Silesian independence

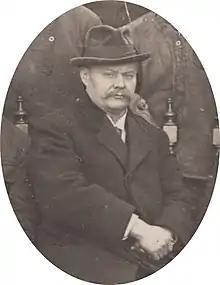
Józef Kożdoż, leader of the Silesian People's Party. Kożdoń wrote: "I'm not a German, but I'm not and I don't want to be a Pole, too. I'm Polish speaking Silesian [...] A language commonwealth don't decide about a national union, deciding factor is spirit commonwealth. Silesia has this commonwealth – own separate land's traditions".

The Silesian People's Party was founded in summer of 1908 by the principal of an elementary school, Józef Kożdoń, in Skoczów. On 7 February 1909, the party counted about 2,000 members in 30 local groups in the counties of Bielsko, Cieszyn and Fryštát. Local groups in Frydek county formed later. Members and electors of the SPP came from Protestant circles among the citizens of Cieszyn Silesia, so the largest organizations within the party existed in Bielsko and Cieszyn, where large Protestant communities lived. The party's largest local groups, as of 1913, existed in Skoczów (214 members) and Cieszyn (210 members).